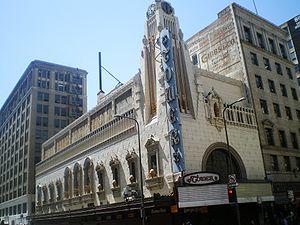
Le Prestige est un film américano-britannique de Christopher Nolan sorti en 2006 et adapté du roman du même nom de Christopher Priest publié en 1995. L'histoire, qui suit une structure de narration non linéaire, est celle de deux prestidigitateurs britanniques de la fin du XIXᵉ siècle engagés dans une dramatique rivalité. Le film connaît un certain succès commercial et obtient de bonnes critiques. Il reçoit également deux nominations aux Oscars du cinéma.